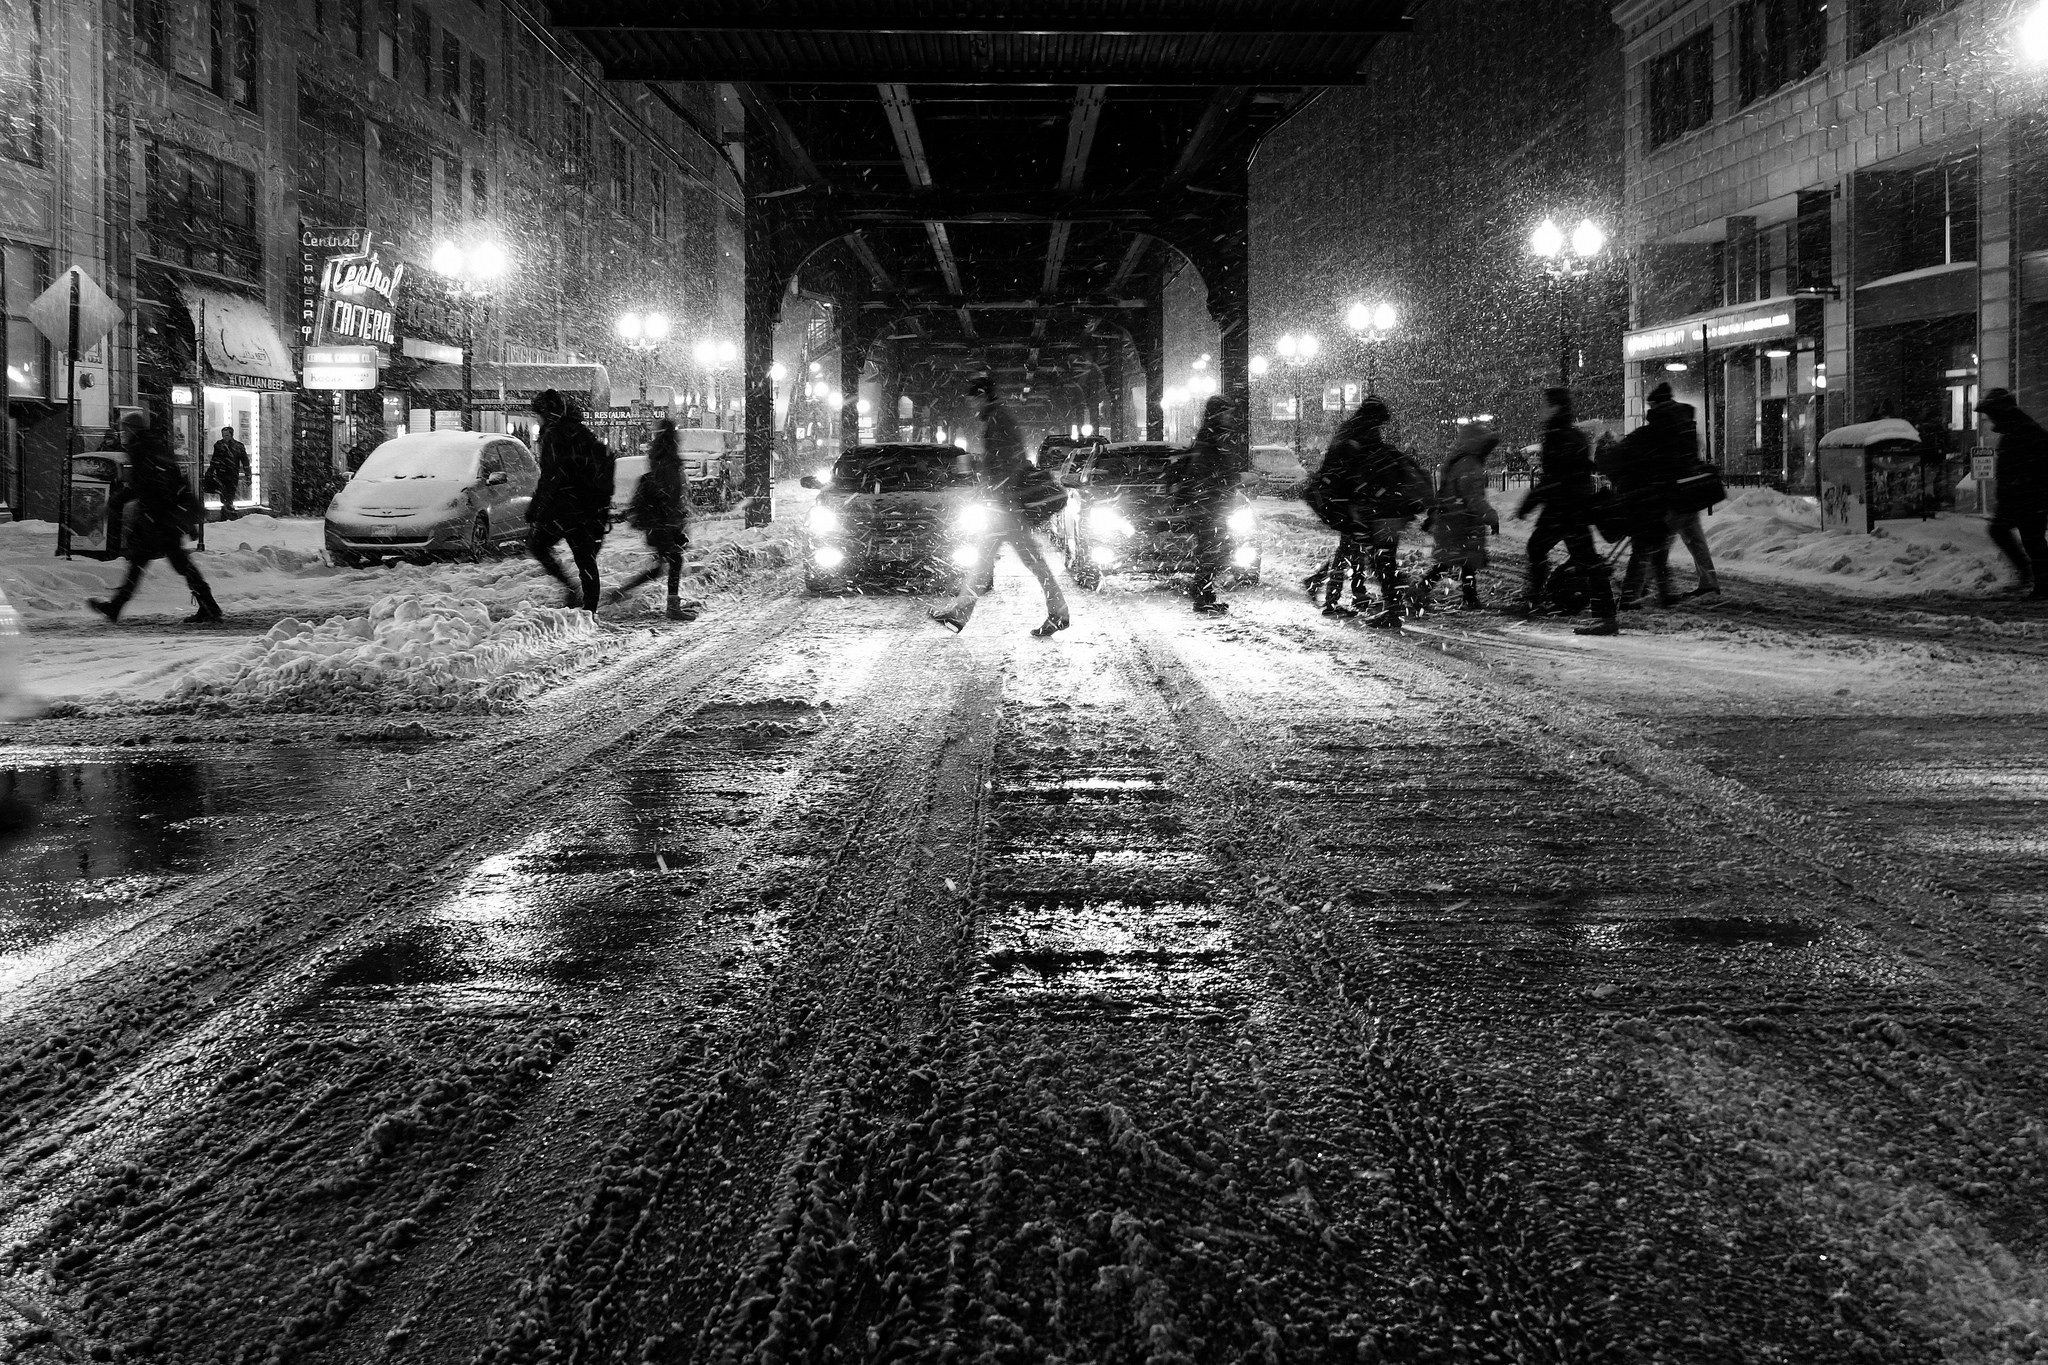
snow, winter, black and white, people, road, street, night, photography, city, asphalt, weather, darkness, black, monochrome, lane, lights, pedestrians, infrastructure, cars, pedestrian crossing, urban area, monochrome photography